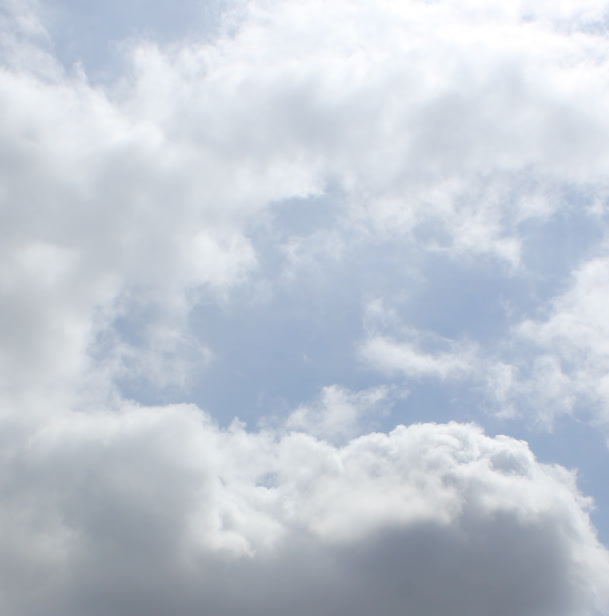
Cloud type: Cumulus